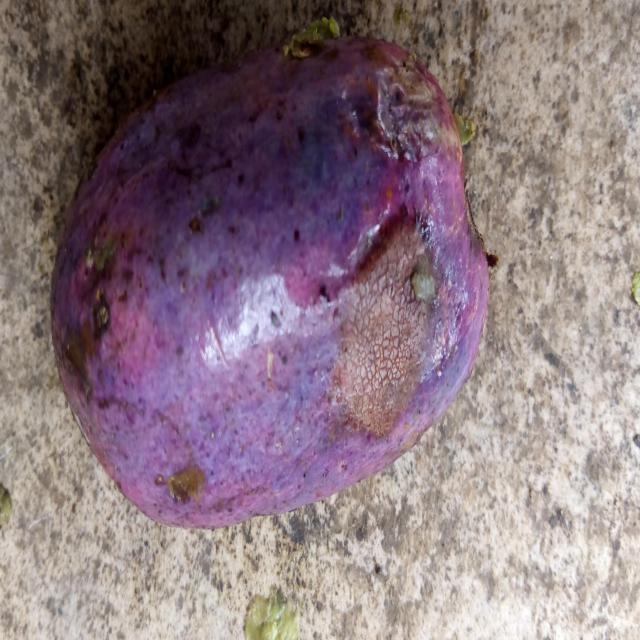
Plum grade: rotten